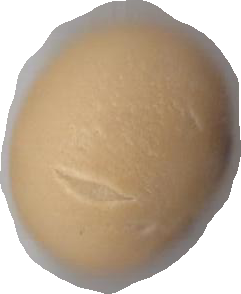
Variety: Dega